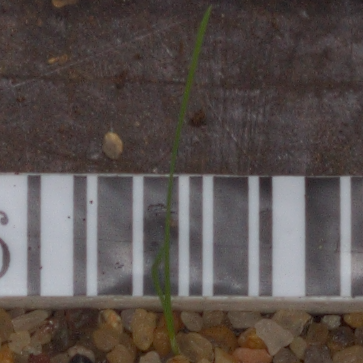
Label: loose_silkybent